HIV

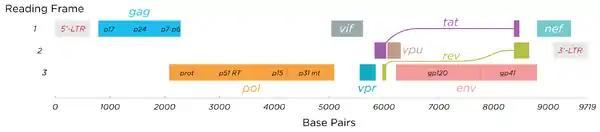
Structure of the RNA genome of HIV-1

The RNA genome consists of at least seven structural landmarks (LTR, TAR, RRE, PE, SLIP, CRS, and INS), and nine genes ("gag", "pol", and "env", "tat", "rev", "nef", "vif", "vpr", "vpu", and sometimes a tenth "tev", which is a fusion of "tat", "env" and "rev"), encoding 19 proteins. Three of these genes, "gag", "pol", and "env", contain information needed to make the structural proteins for new virus particles. For example, "env" codes for a protein called gp160 that is cut in two by a cellular protease to form gp120 and gp41. The six remaining genes, "tat", "rev", "nef", "vif", "vpr", and "vpu" (or "vpx" in the case of HIV-2), are regulatory genes for proteins that control the ability of HIV to infect cells, produce new copies of virus (replicate), or cause disease.